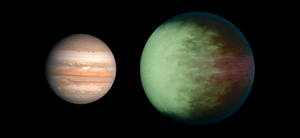
Kepler-7 b est une planète extrasolaire confirmée en orbite autour de Kepler-7, une étoile de la constellation boréale de la Lyre.